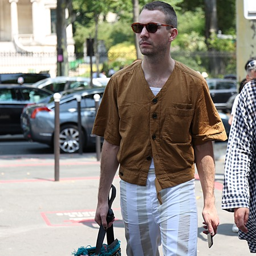
man on the street during event